Lianhua North station

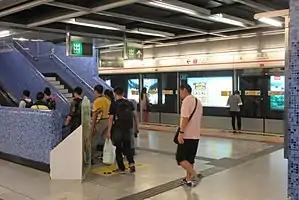

Lianhua North station is a station on Line 4 of the Shenzhen Metro. It opened with the extension of Line 4 on 16 June 2011.